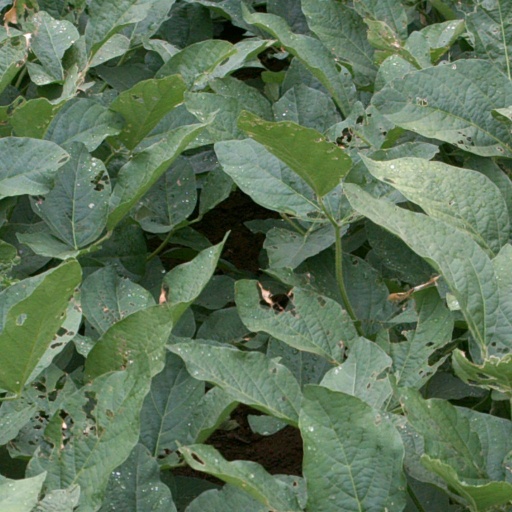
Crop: soybean